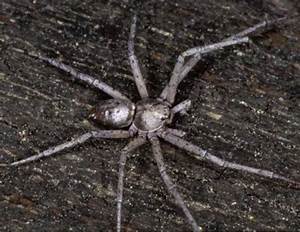
Label: spider